Ray Johnson

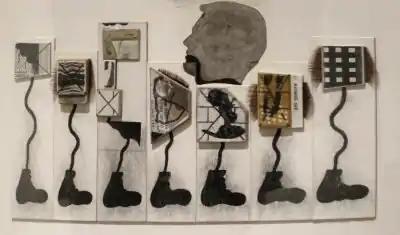
"Untitled (Seven Black Feet with Eyelashes)", by Ray Johnson, 1982–1991, Honolulu Museum of Art

From 1966 into the mid-1970s, Johnson's work was shown at the Willard Gallery (New York) and Feigen Gallery (Chicago and New York), as well as by Angela Flowers in London and Arturo Schwarz in Milan. In 1970, mail from 107 participants to curator Marcia Tucker was exhibited in a Ray Johnson – New York Correspondence School exhibition at the Whitney Museum of American Art, New York – a significant moment of cultural validation for Johnson. Another notable exhibition followed – Correspondence: An Exhibition of the Letters of Ray Johnson at the North Carolina Museum of Art in Raleigh, 1976, organized by Richard Craven: 81 lenders' works, 35 years of Johnson's outgoing mail. Around that time, Johnson began his silhouette project, creating approximately 200 profiles of personal friends, artists, and celebrities which became the basis for many of his later collages. His subjects included Chuck Close, Andy Warhol, William S. Burroughs, Edward Albee, Louise Nevelson, Larry Rivers, Lynda Benglis, Nam Jume Paik, David Hockney, David Bowie, Christo, Peter Hujar, Roy Lichtenstein, Paloma Picasso, James Rosenquist, Richard Feigen, among others – a who's who of the New York arts and letters scene.